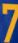
Number: 7